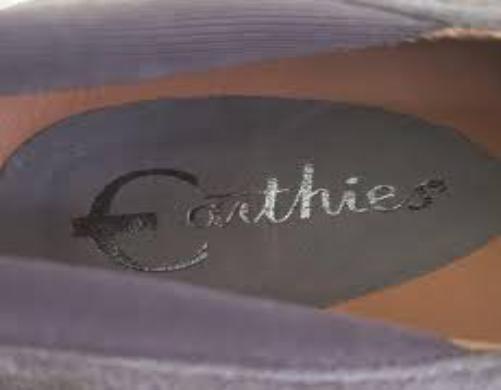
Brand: Earthies
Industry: Clothes